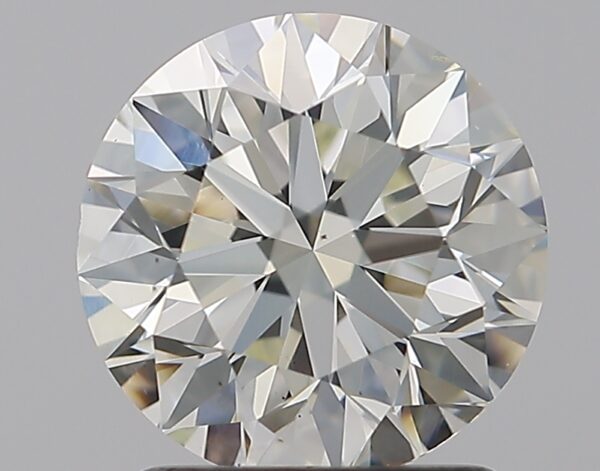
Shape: round
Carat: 1.5
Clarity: VS2
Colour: J
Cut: EX
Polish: EX
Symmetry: EX
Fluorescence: ST
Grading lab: GIA
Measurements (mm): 7.25 x 7.28 x 4.59